The Voice (American TV series) season 24

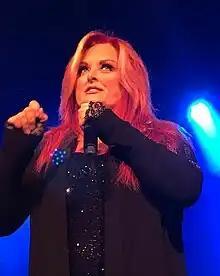
Wynonna Judd served as the mega mentor for the round.

The third stage of the show, the knockouts, aired after the final battles on November 6, and ran through November 14, 2023, comprising episodes thirteen through sixteen. Wynonna Judd served as this season's mega mentor. In the round, each coach groups three of their artists in a singing match. The artists themselves will select the song they will sing in the round, and then their coach selects one of them to advance to the playoffs.